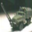
Label: truck